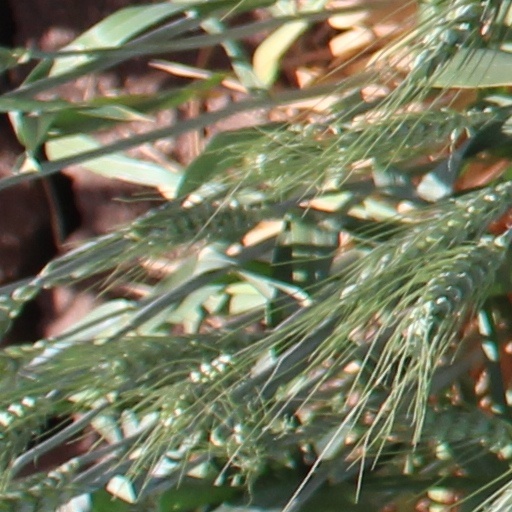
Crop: wheat